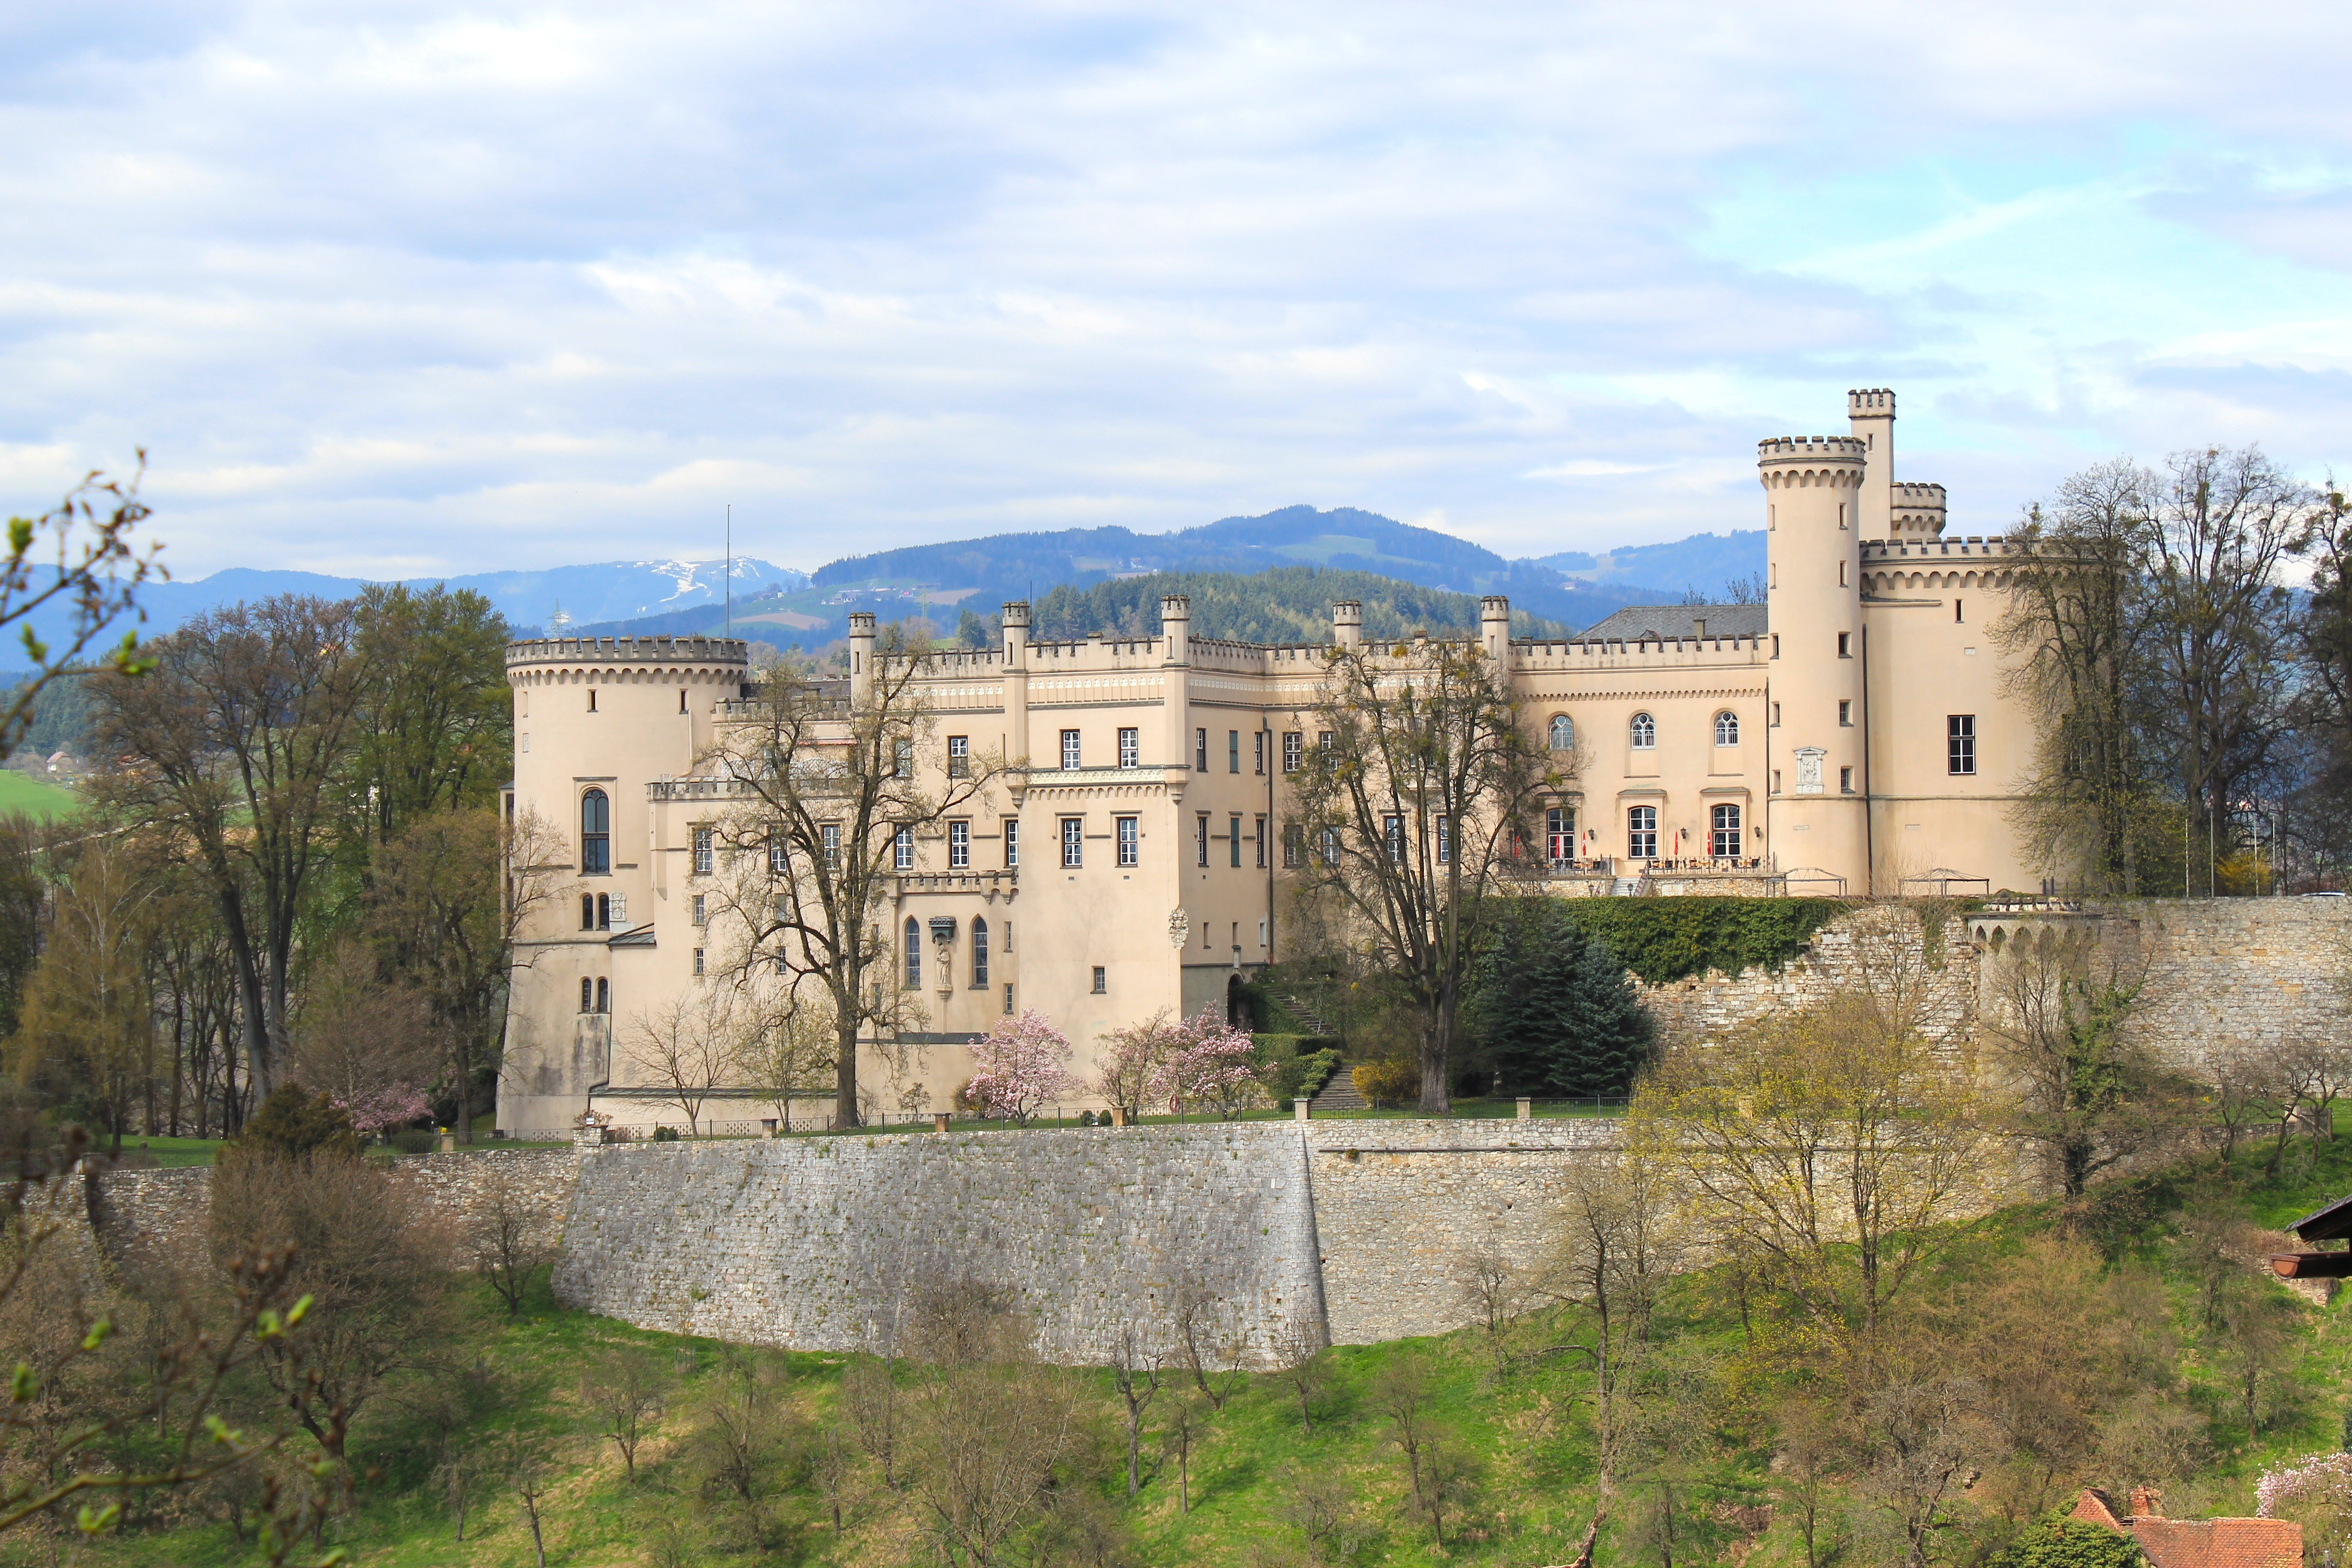
landscape, sky, hill, building, chateau, palace, scenic, castle, landmark, property, fortification, waterway, trees, outside, clouds, buildings, mountains, monastery, germany, historical, estate, moat, wolfsberg, manor house, stately home, water castle